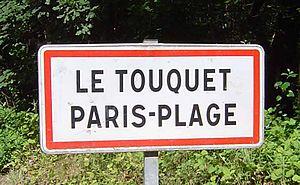
photo prise par moi-même le 30 juillet 2006
Le dictionnaire des rues du Touquet-Paris-Plage est le dictionnaire des rues du Touquet-Paris-Plage, commune française située dans le département du Pas-de-Calais en région Hauts-de-France.